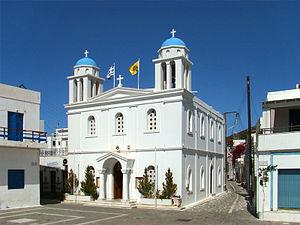
Église Zoodohos Pigi, Parikia, Paros, Grèce.